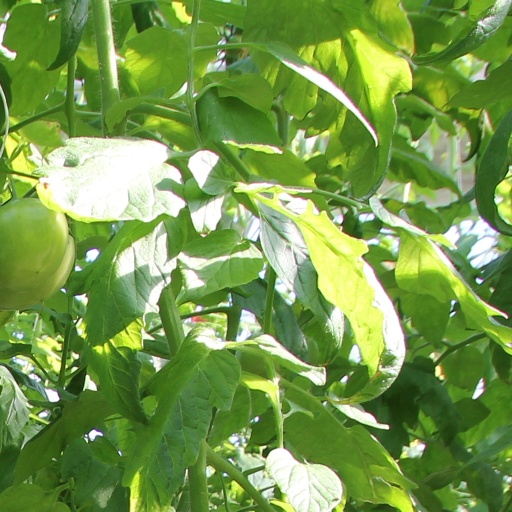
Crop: tomato